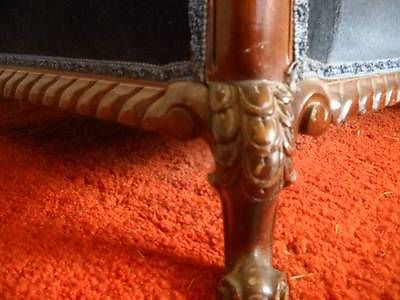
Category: sofa